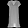
Label: Dress